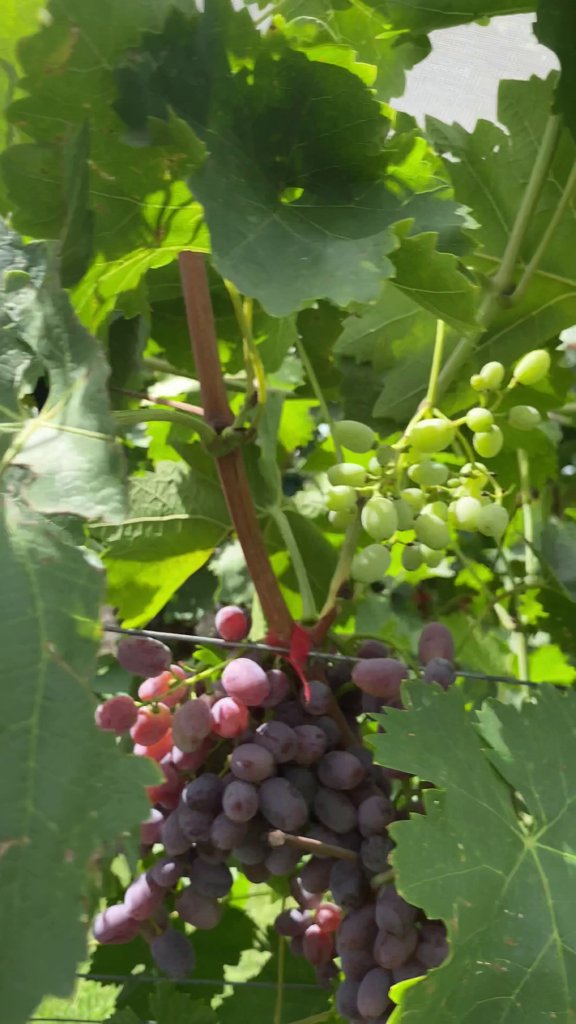
Berries visible: 85
Grape clusters: 2